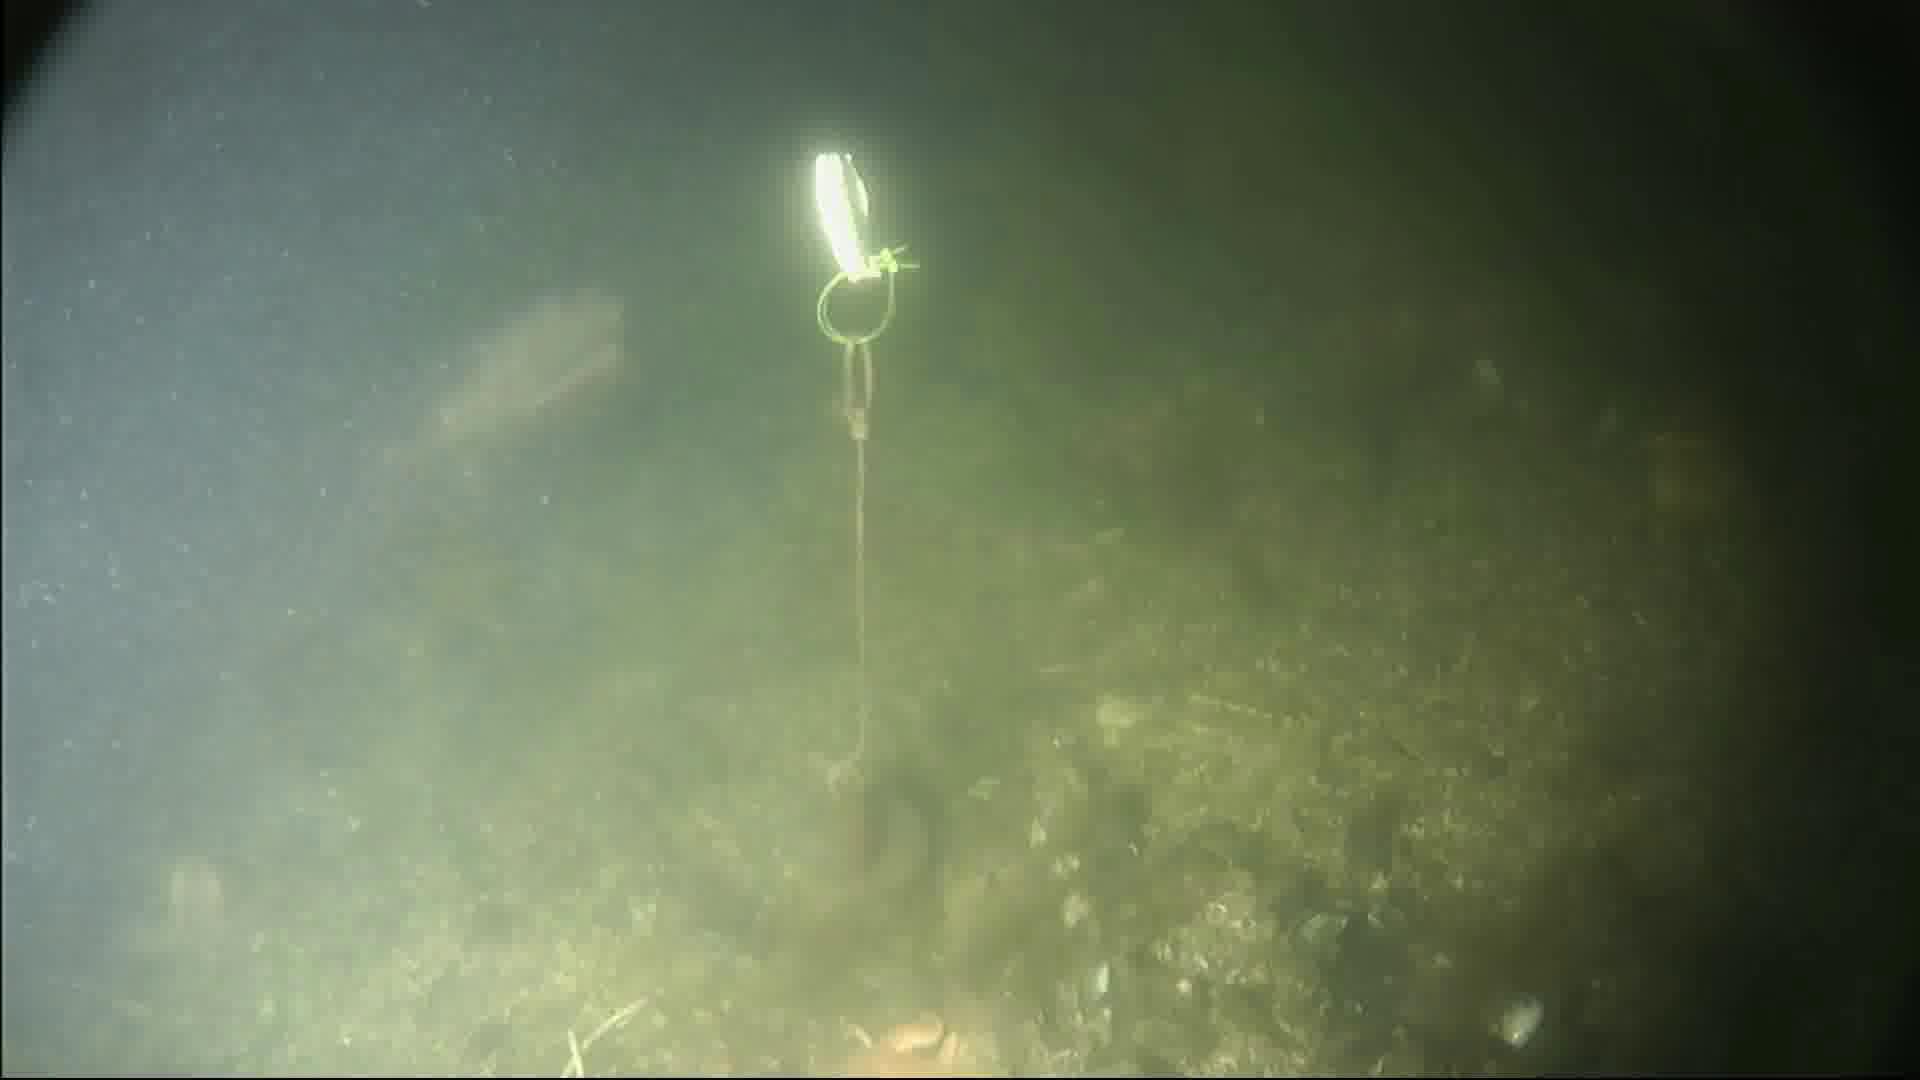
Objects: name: fish
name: crab
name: starfish